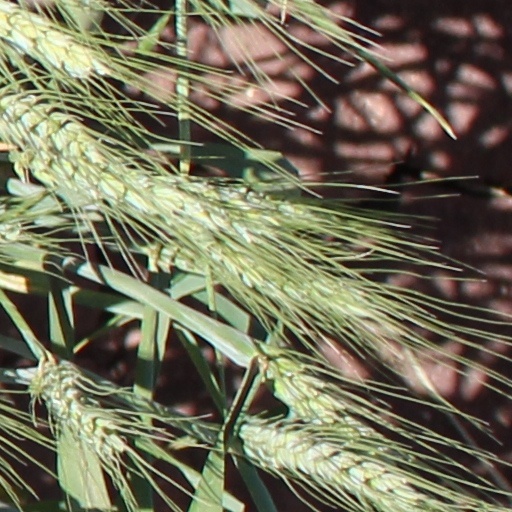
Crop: wheat